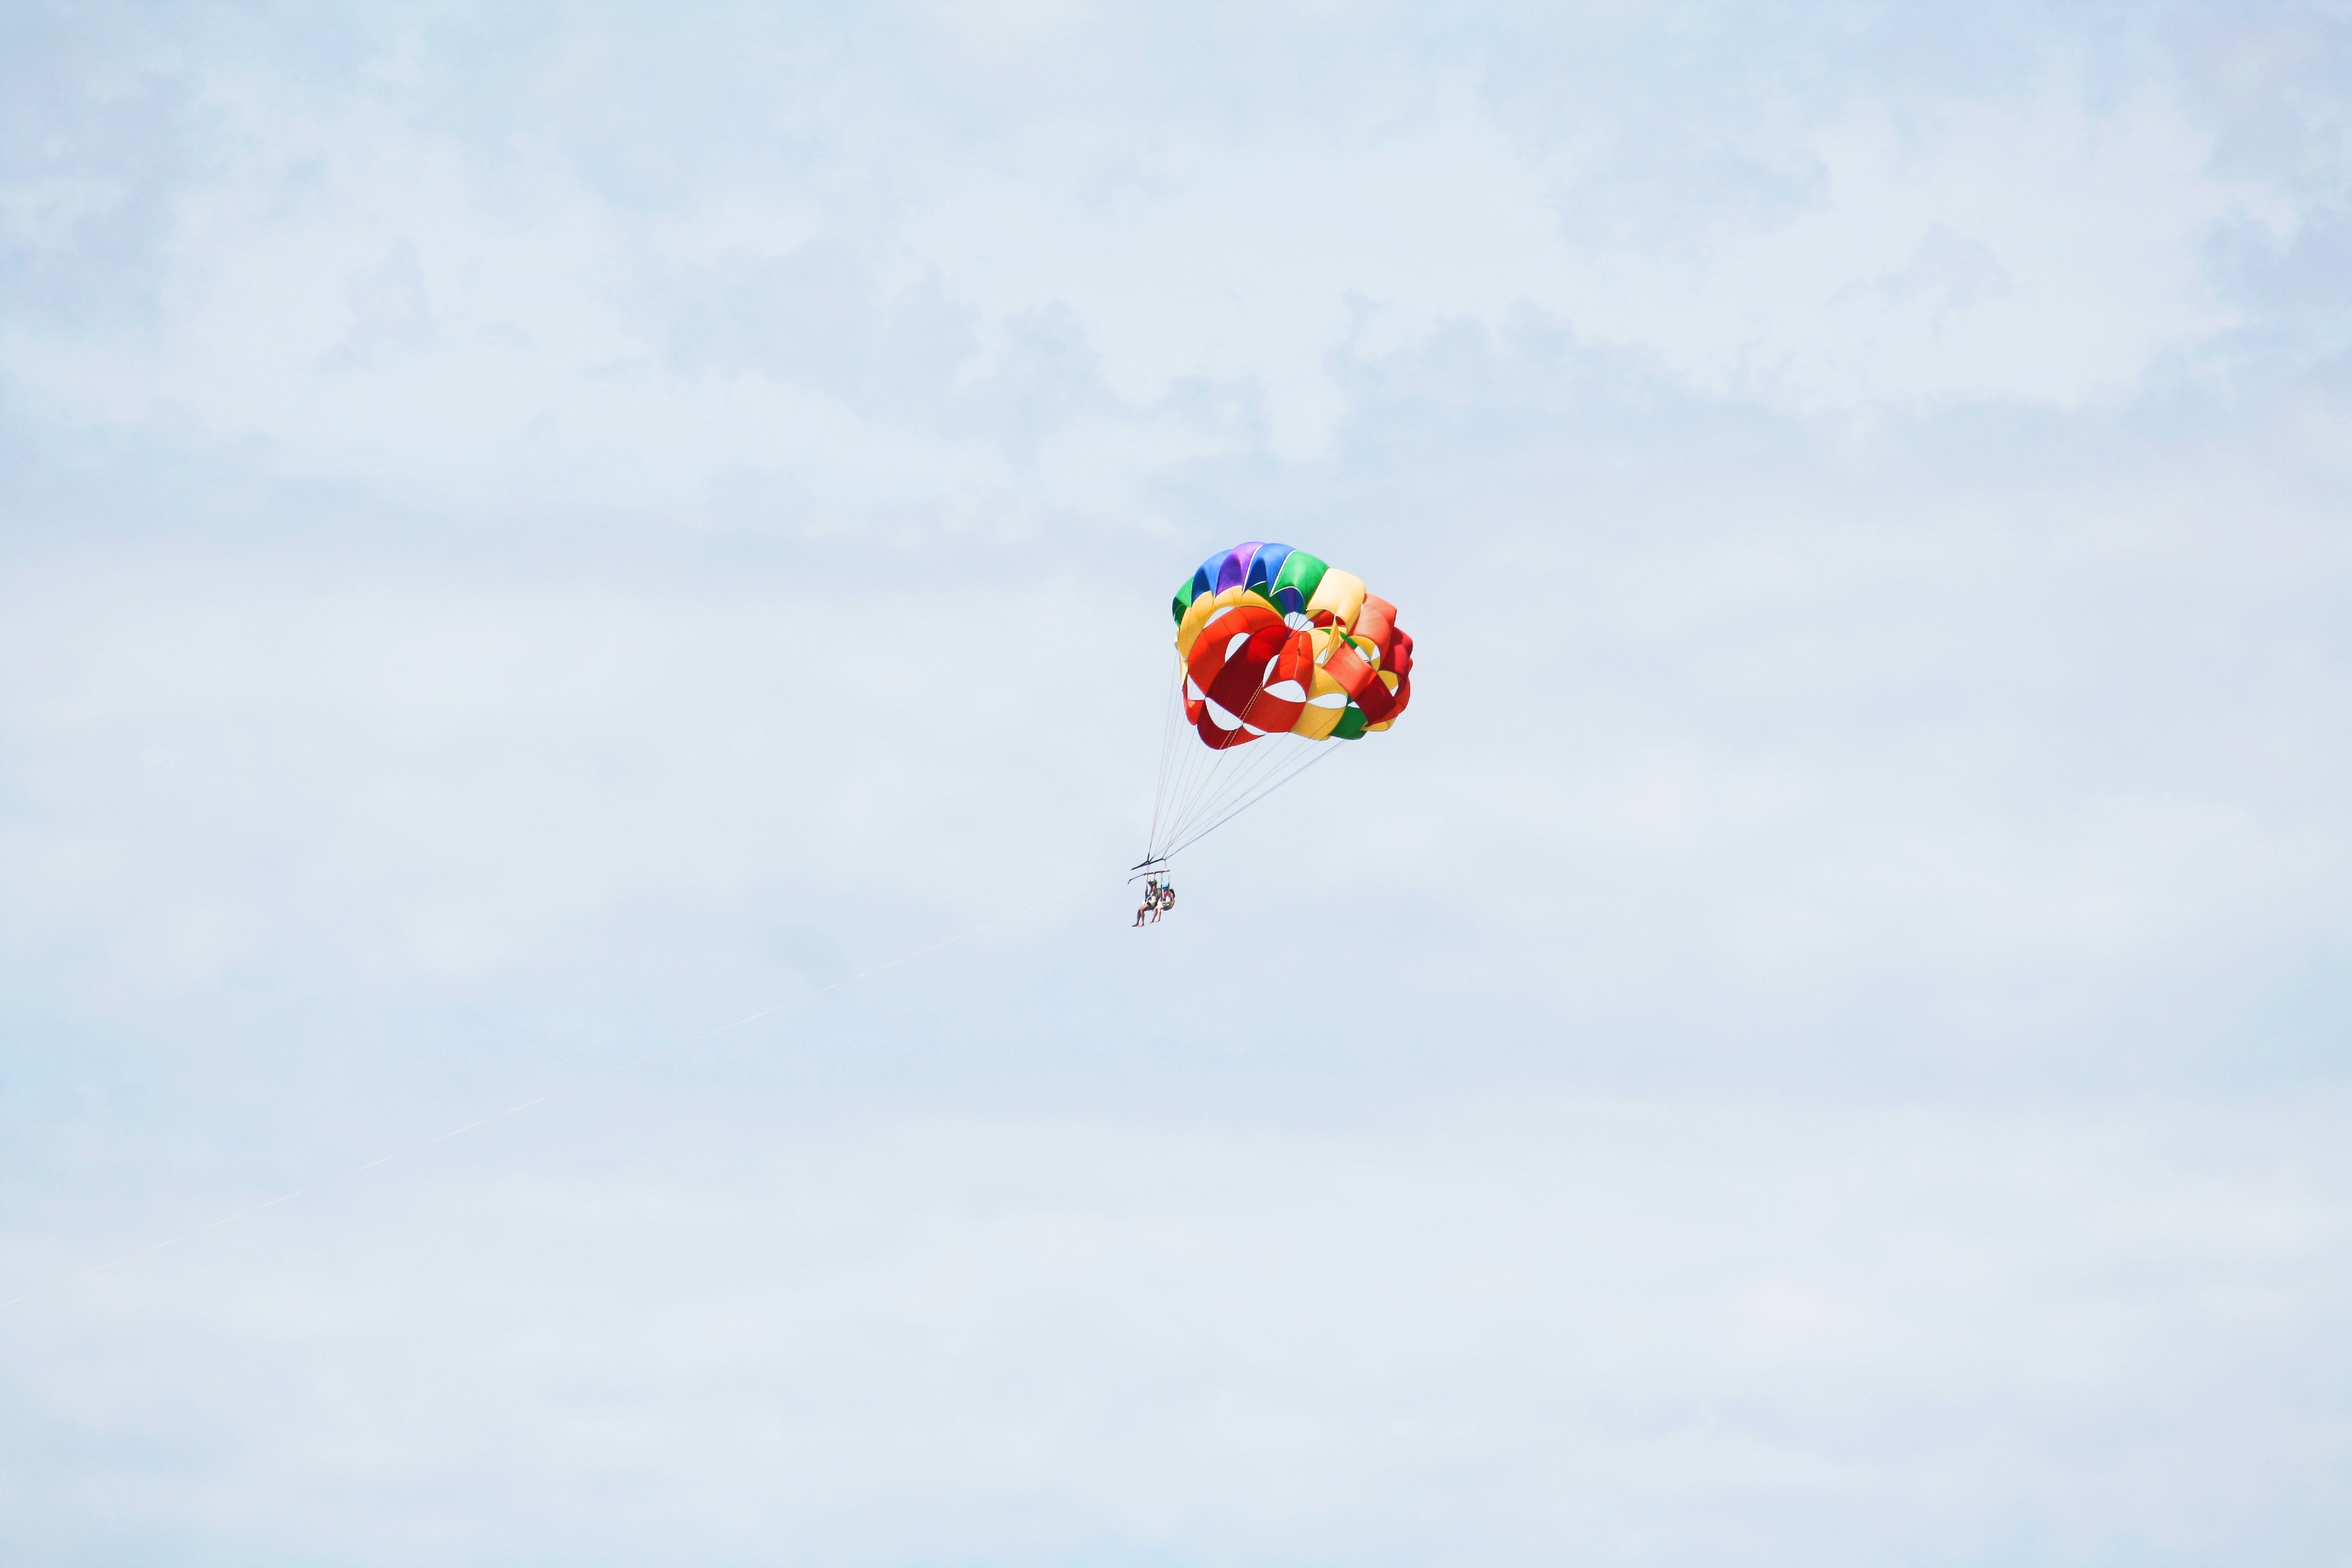
sailing, extreme sport, toy, parachute, sports, parasailing, parachuting, atmosphere of earth, windsports, kite sports, towed water sport